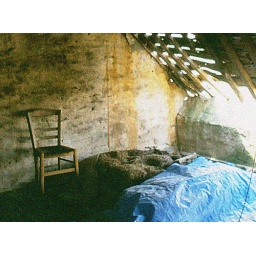
chair and bed seen in an abandoned house